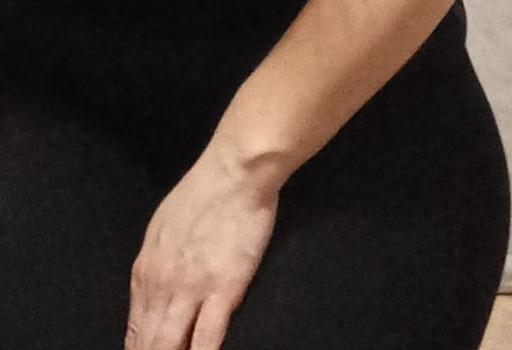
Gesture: no_gesture